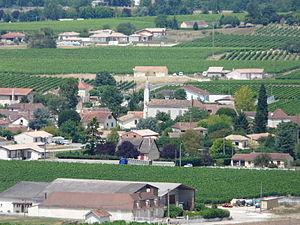
Le village de Saint-Laurent-des-Vignes, Dordogne, France. Vue prise depuis la route départementale 17.
Saint-Laurent-des-Vignes est une commune française située dans le département de la Dordogne, en région Nouvelle-Aquitaine.